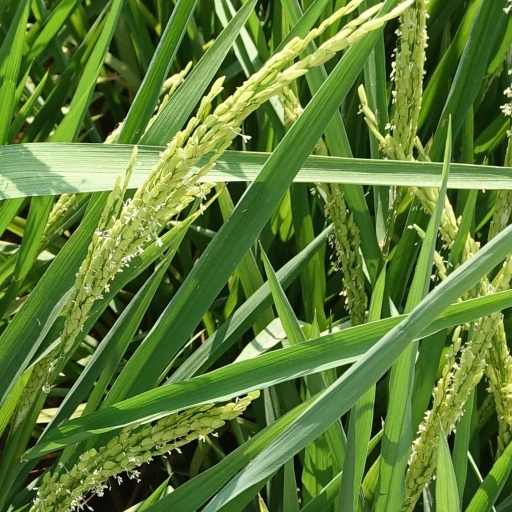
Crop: rice